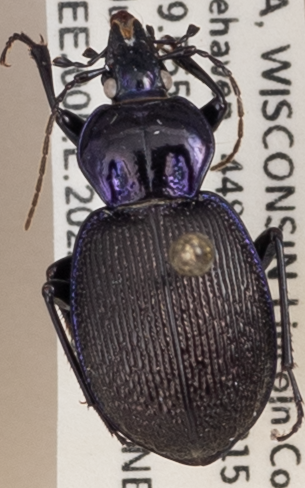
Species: Sphaeroderus stenostomus lecontei
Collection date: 2022-06-21
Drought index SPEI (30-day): -1.216
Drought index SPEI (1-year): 0.232
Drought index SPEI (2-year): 0.274